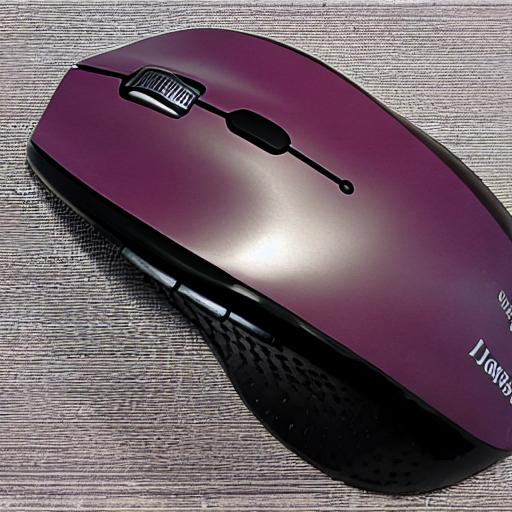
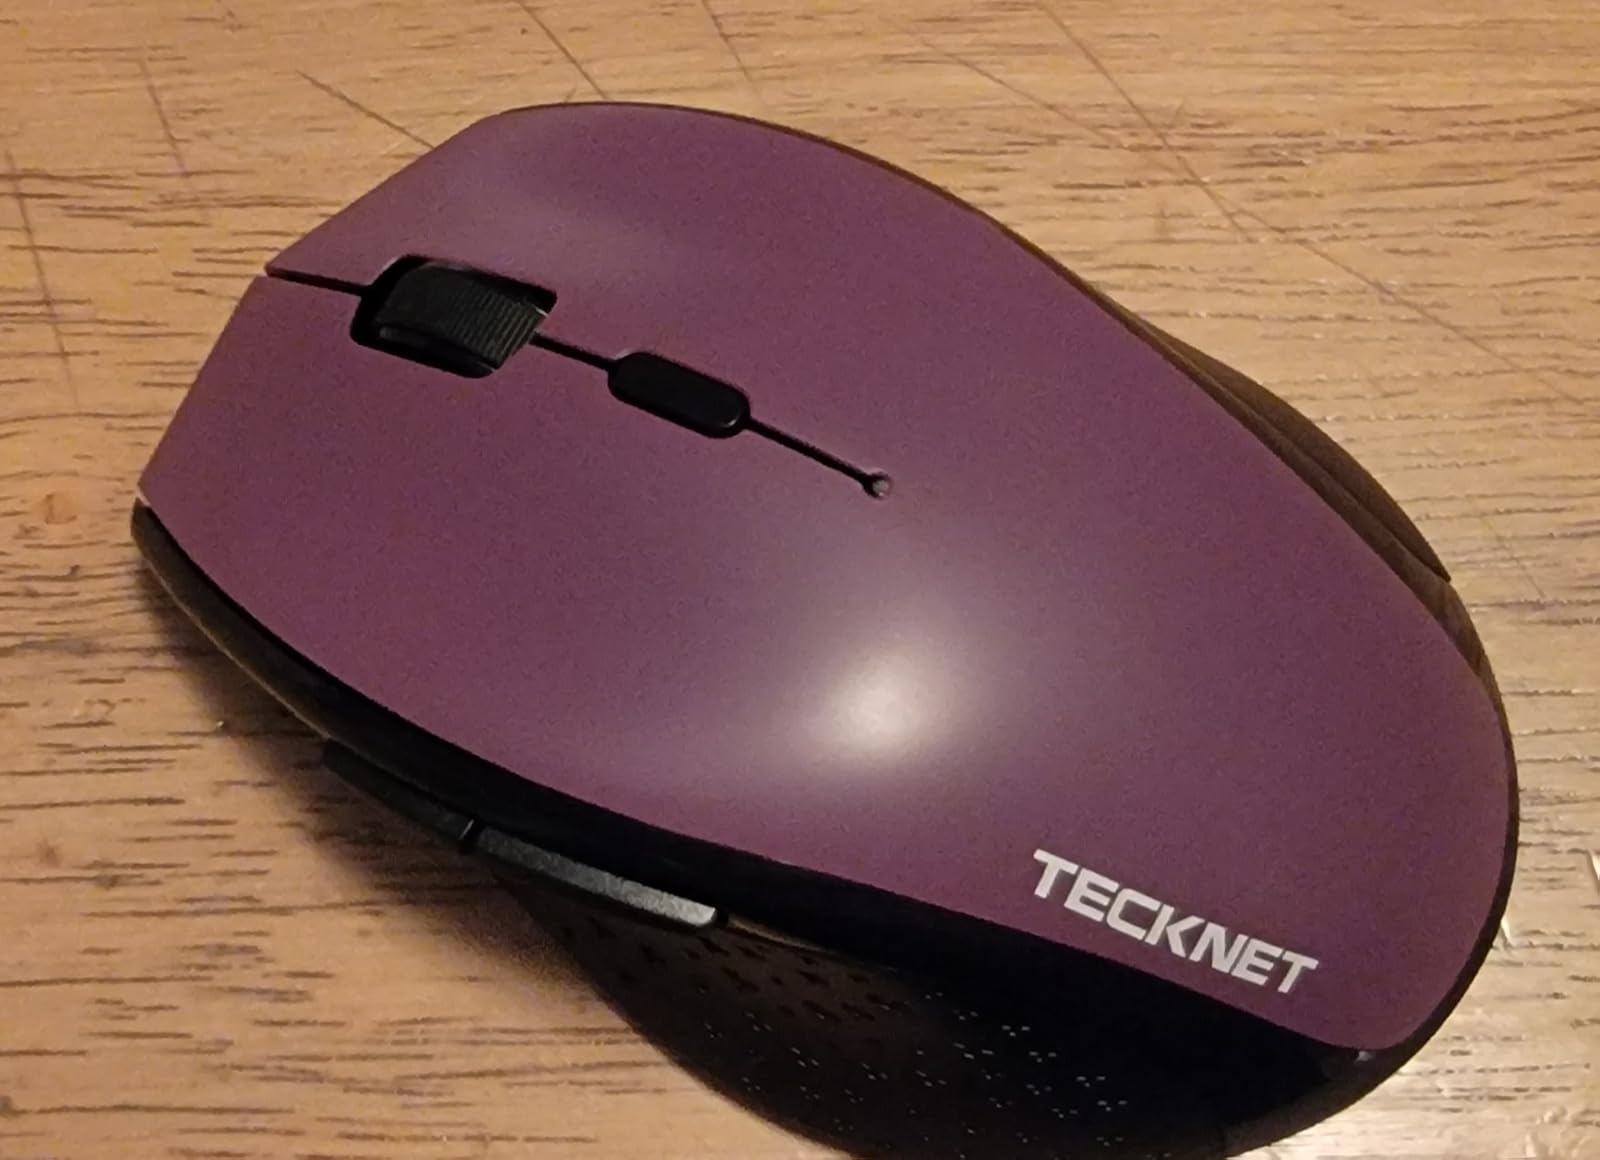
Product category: mouse
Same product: no